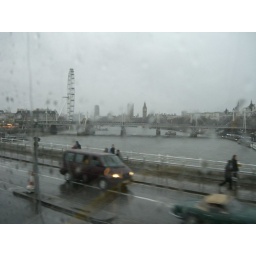
Crossing Waterloo bridge on a 172 bus in the rain